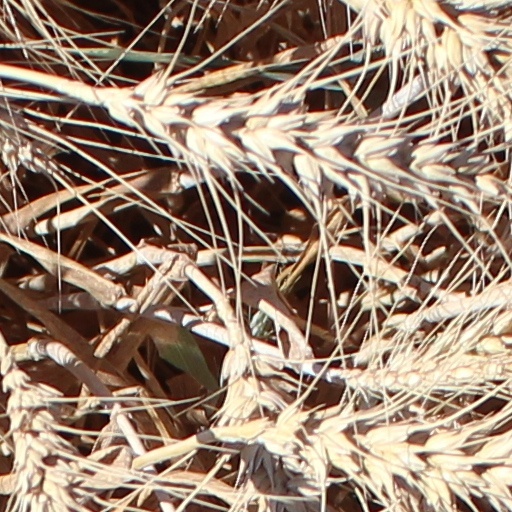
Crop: wheat